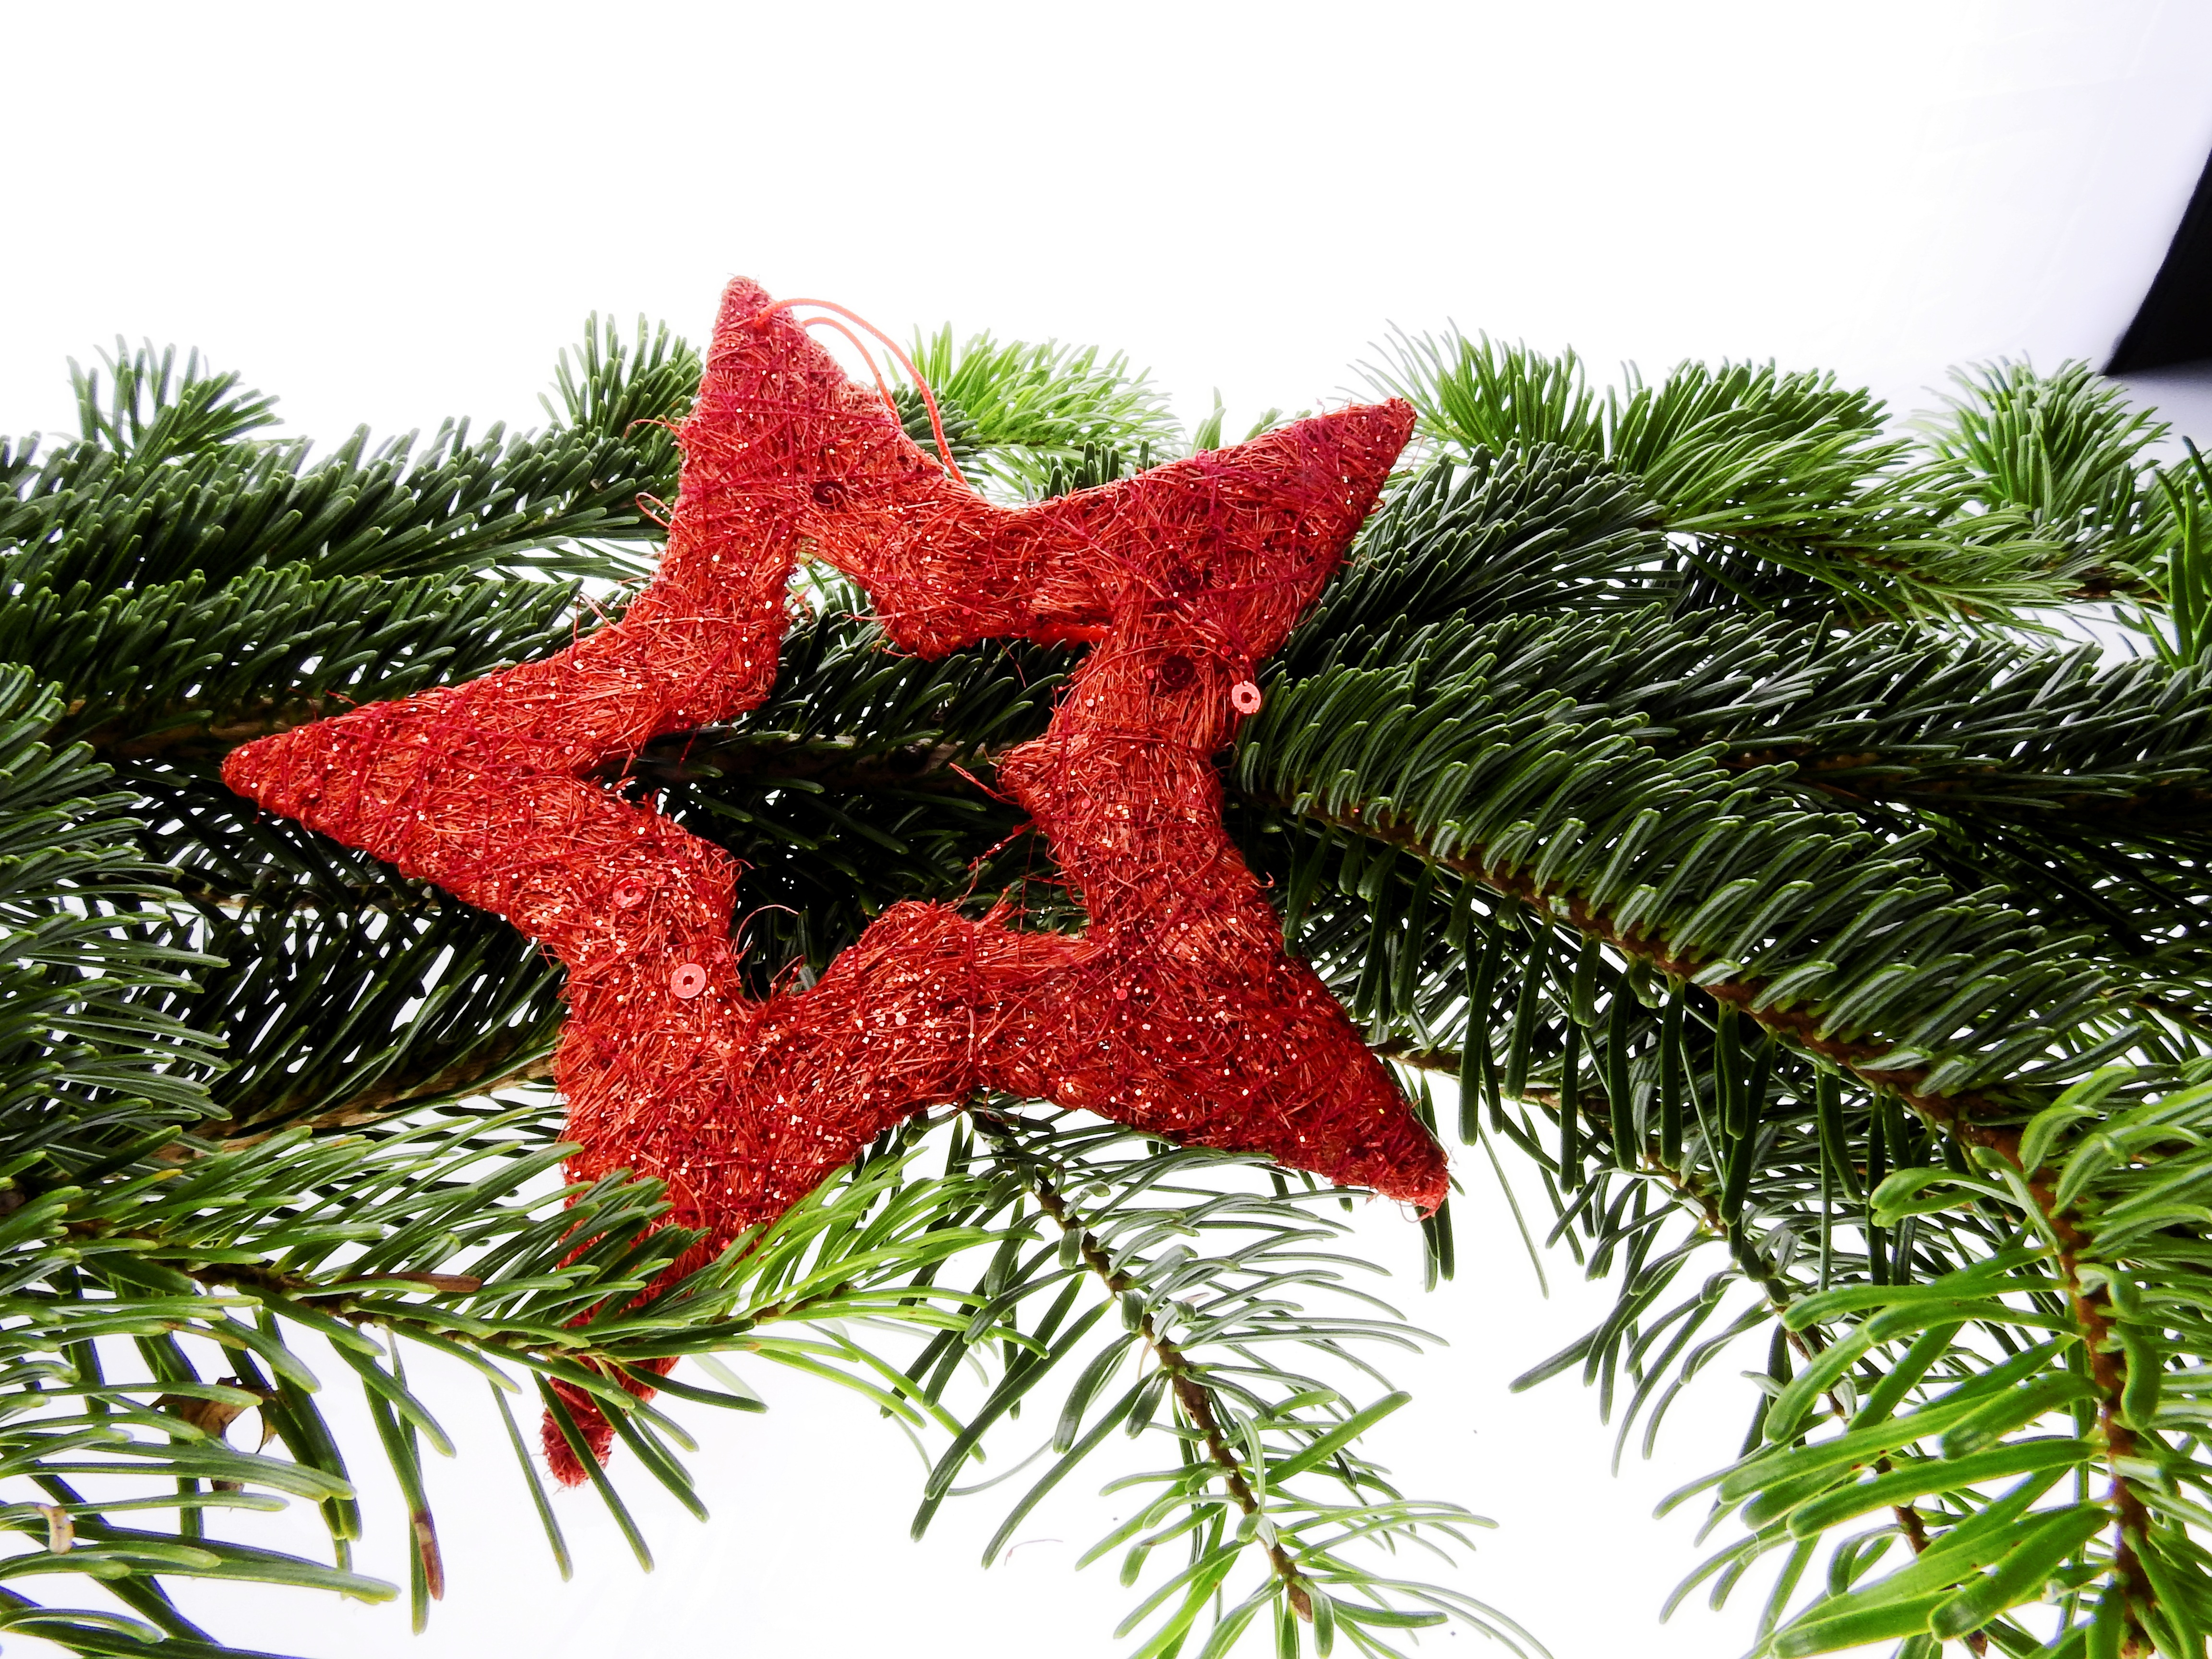
tree, branch, plant, star, leaf, decoration, christian, christmas, fir, decor, christmas tree, conifer, advent, christmas decoration, christmas time, spruce, faith, christmas decorations, woody plant, land plant